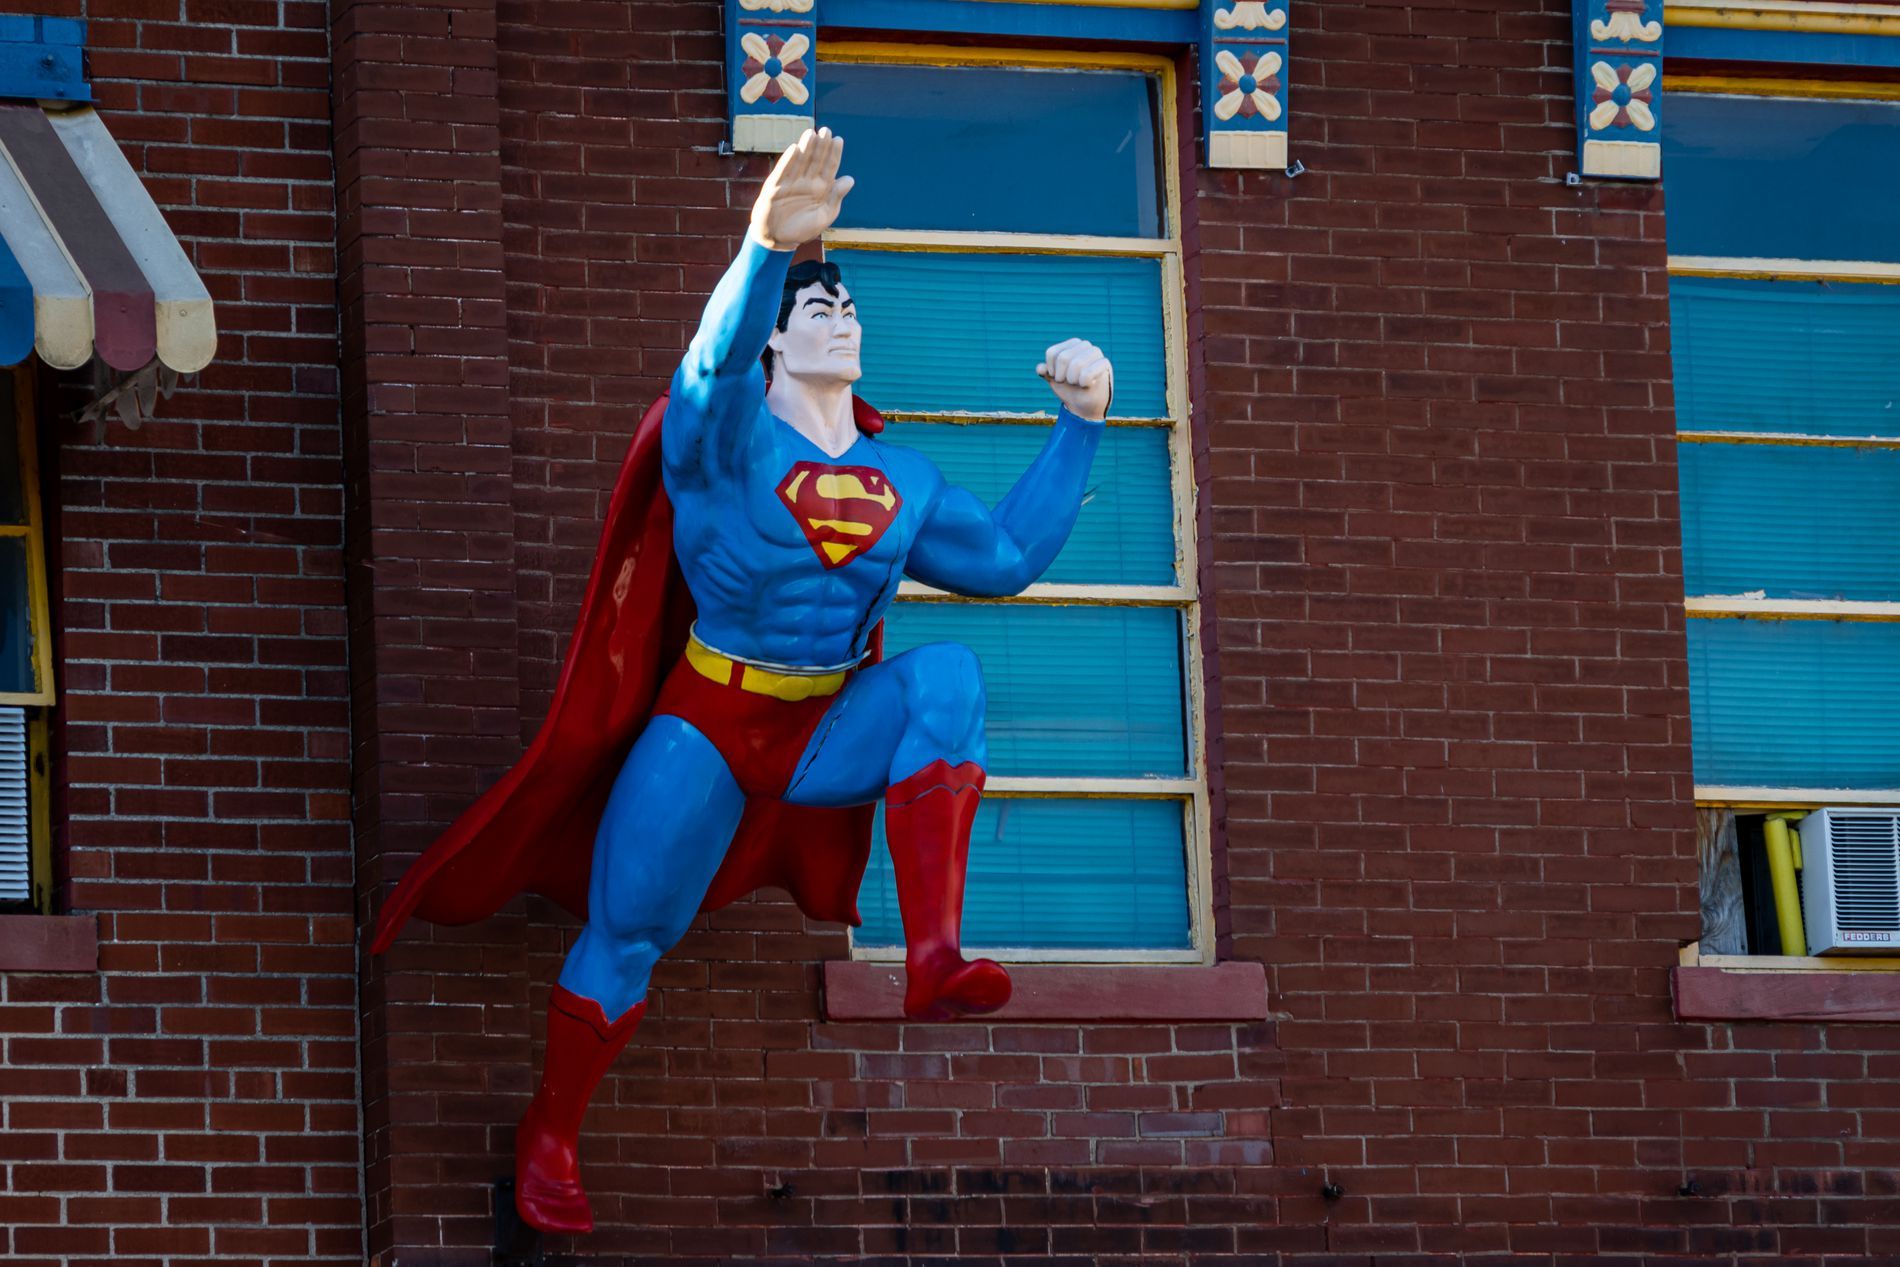
Superman soars high.
The shot depicts a Superman statue flying high with a brick wall behind it. There are three windows. The window on the right has air conditioning below it and artwork beside it. The window behind Superman is closed. The window on the left has an awning and air conditioning. There are three architectural decorations at the top of the brick wall.
This is medium shot. The uniformity of the wall's color makes you feel comfortable looking at it. The lighting is clear, and the colors are vibrant, which makes Superman stand out against the brick wall. It appears that the shot was taken during the day.
Labels: Brick, Clothing, Costume, Person, Adult, Female, Woman, City, Urban, Hat, Performer, Wall, Superman Statue, Brick Wall, Window, Awning, Architecture Decorations, Architecture Decoration, Air Conditioning, Artwork
Camera: Canon Canon EOS 90D
Lens: TAMRON 18-400mm F/3.5-6.3 Di II VC HLD B028, Canon EF 300mm f/2.8L IS II USM
Aperture: F6.3
Exposure: 1/100 sec
ISO: 100
Focal length: 100.0 mm